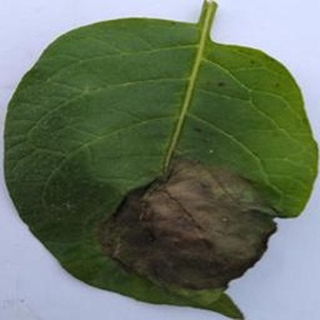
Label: potato_late_blight